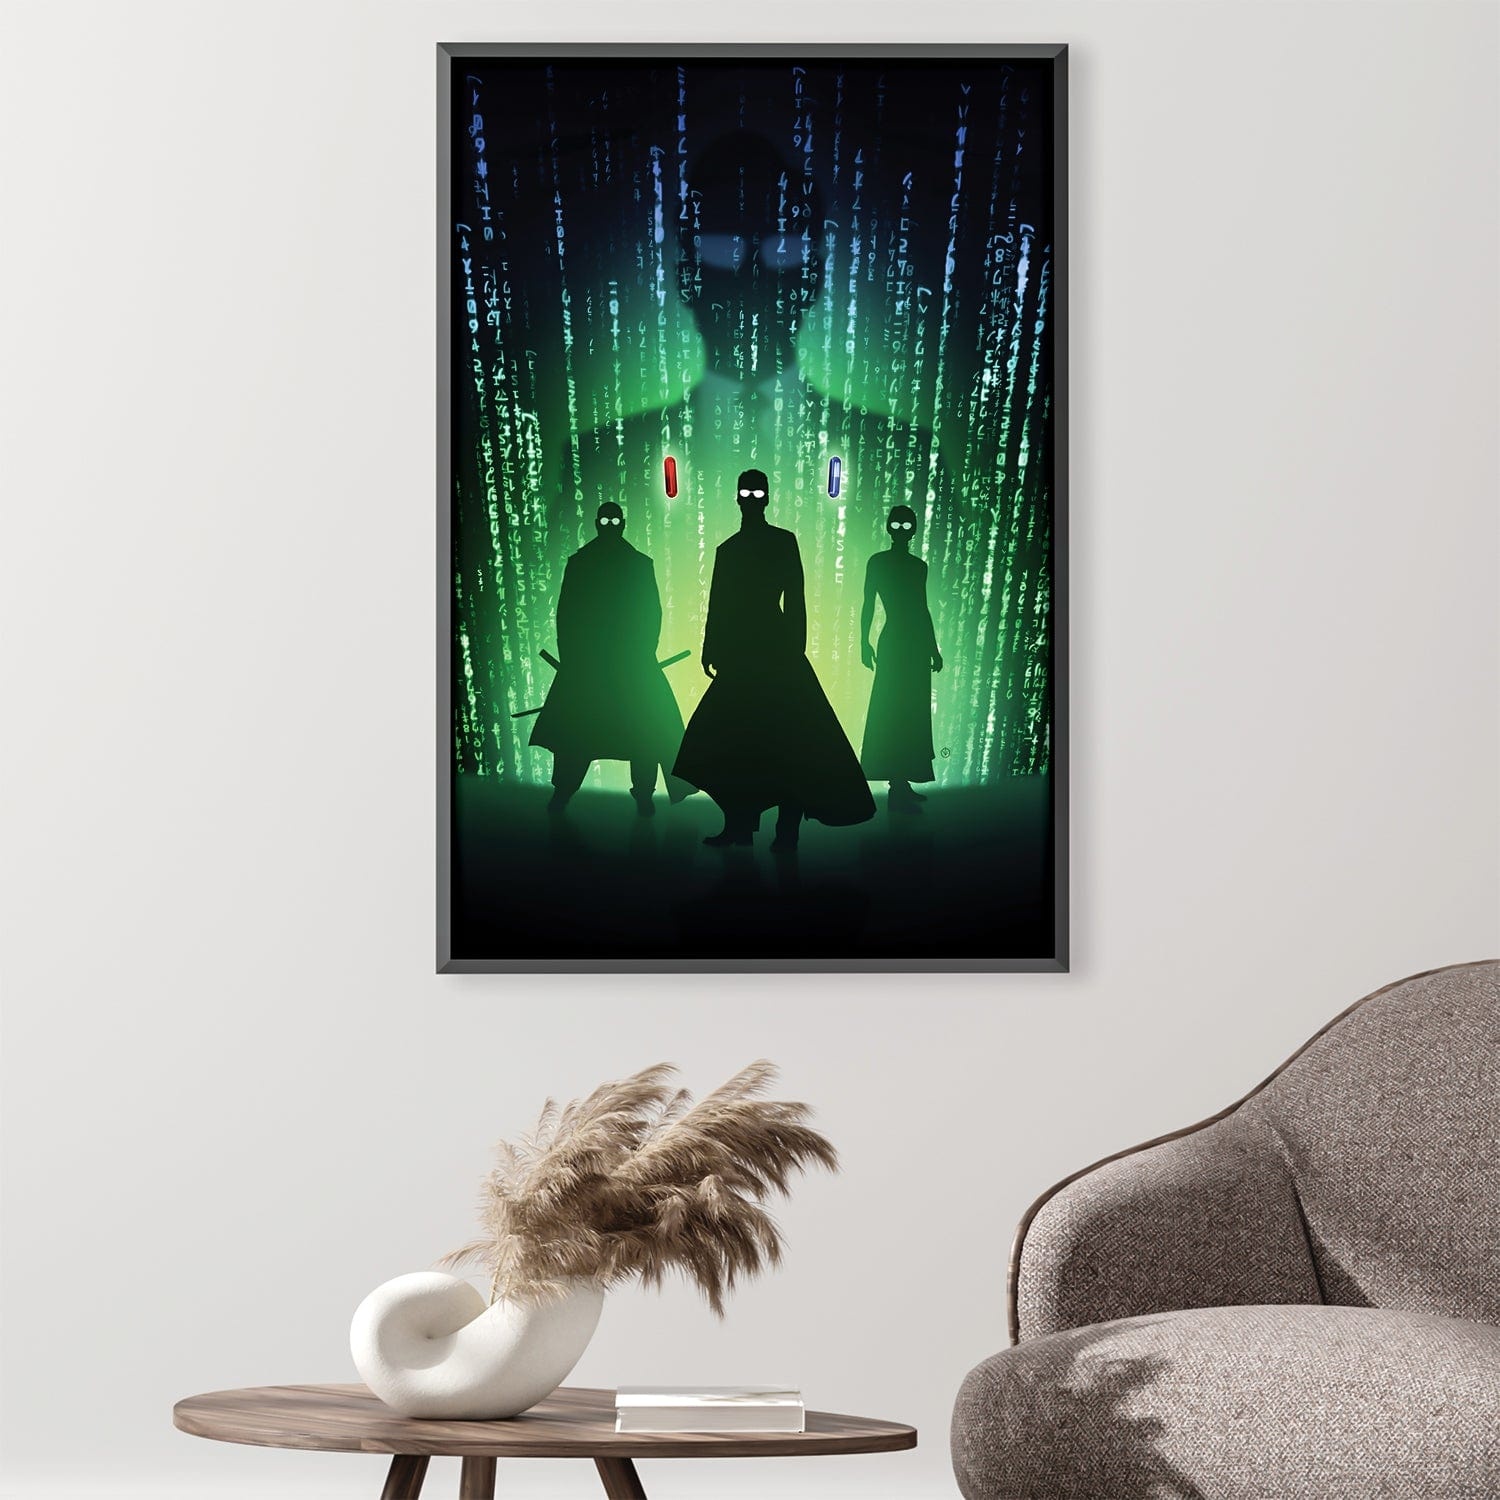
Enigmatic Matrix Silhouette Oil Painting for Modern Home Decor
Discover the captivating beauty of our Enigmatic Matrix Silhouette Oil Painting, perfect for modern home decor. This striking artwork combines intricate design elements with rich colors to elevate any space. Ideal for contemporary interiors, it serves as a stunning focal point that sparks conversation and adds a touch of sophistication. Transform your home with this unique piece that blends artistry and elegance seamlessly. Explore your creative side with our exclusive collection today!
Brand: Nikita Abakumov
Category: Home & Garden > Decor > Artwork > Posters, Prints, & Visual Artwork > Paintings